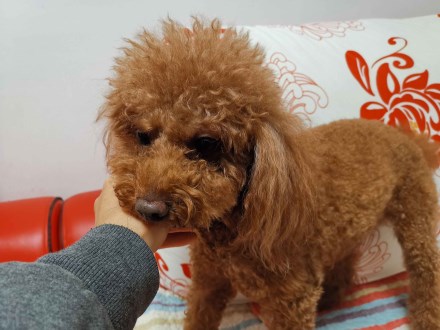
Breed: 7449-n000128-teddy